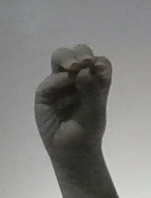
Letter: ha